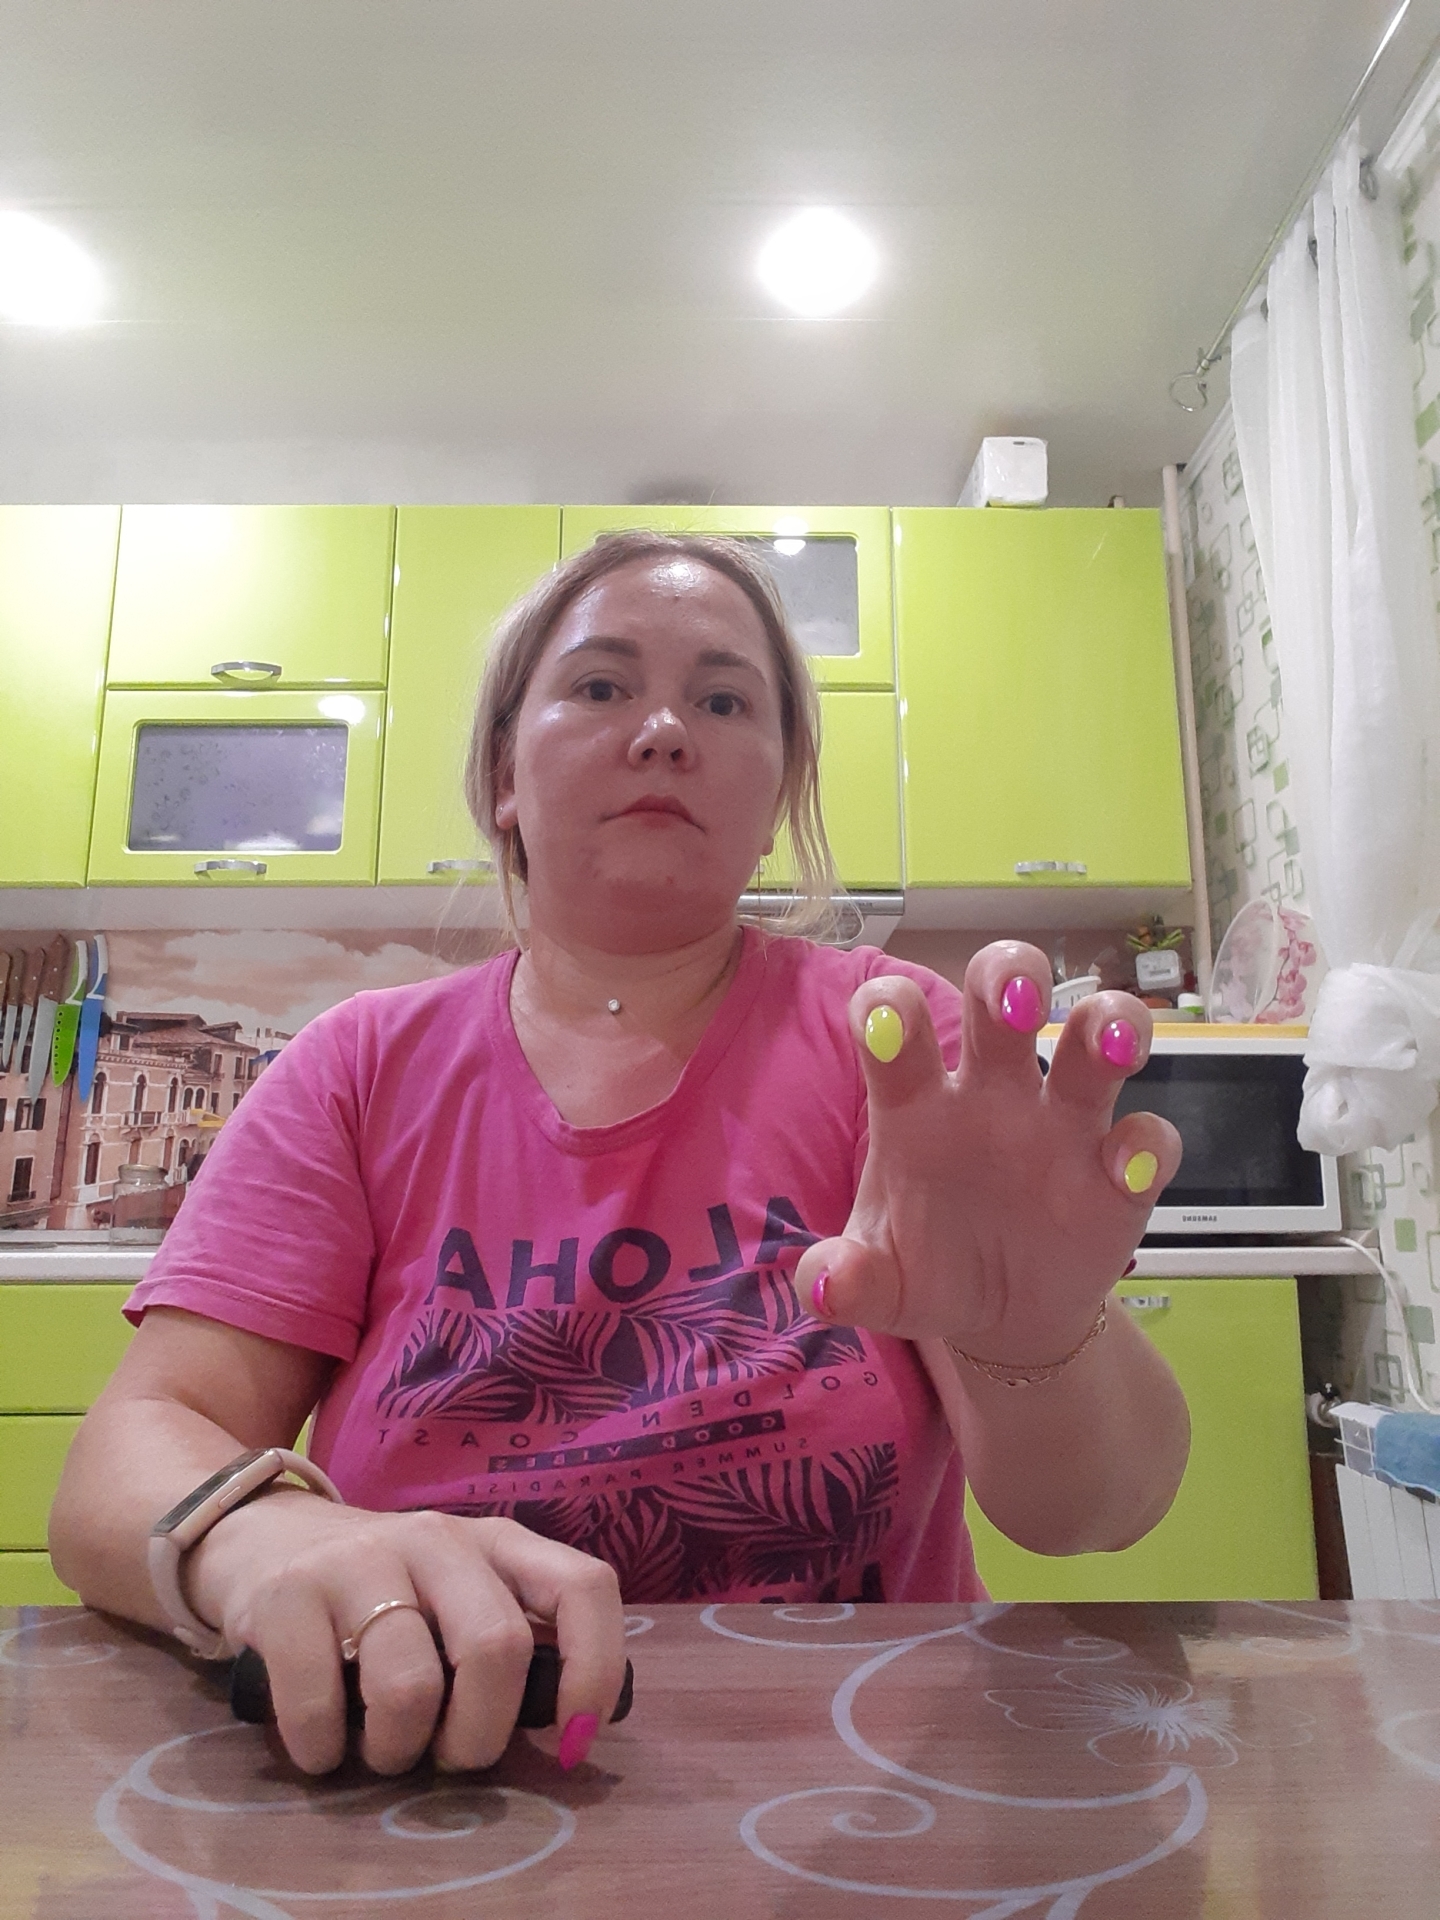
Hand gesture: grabbing